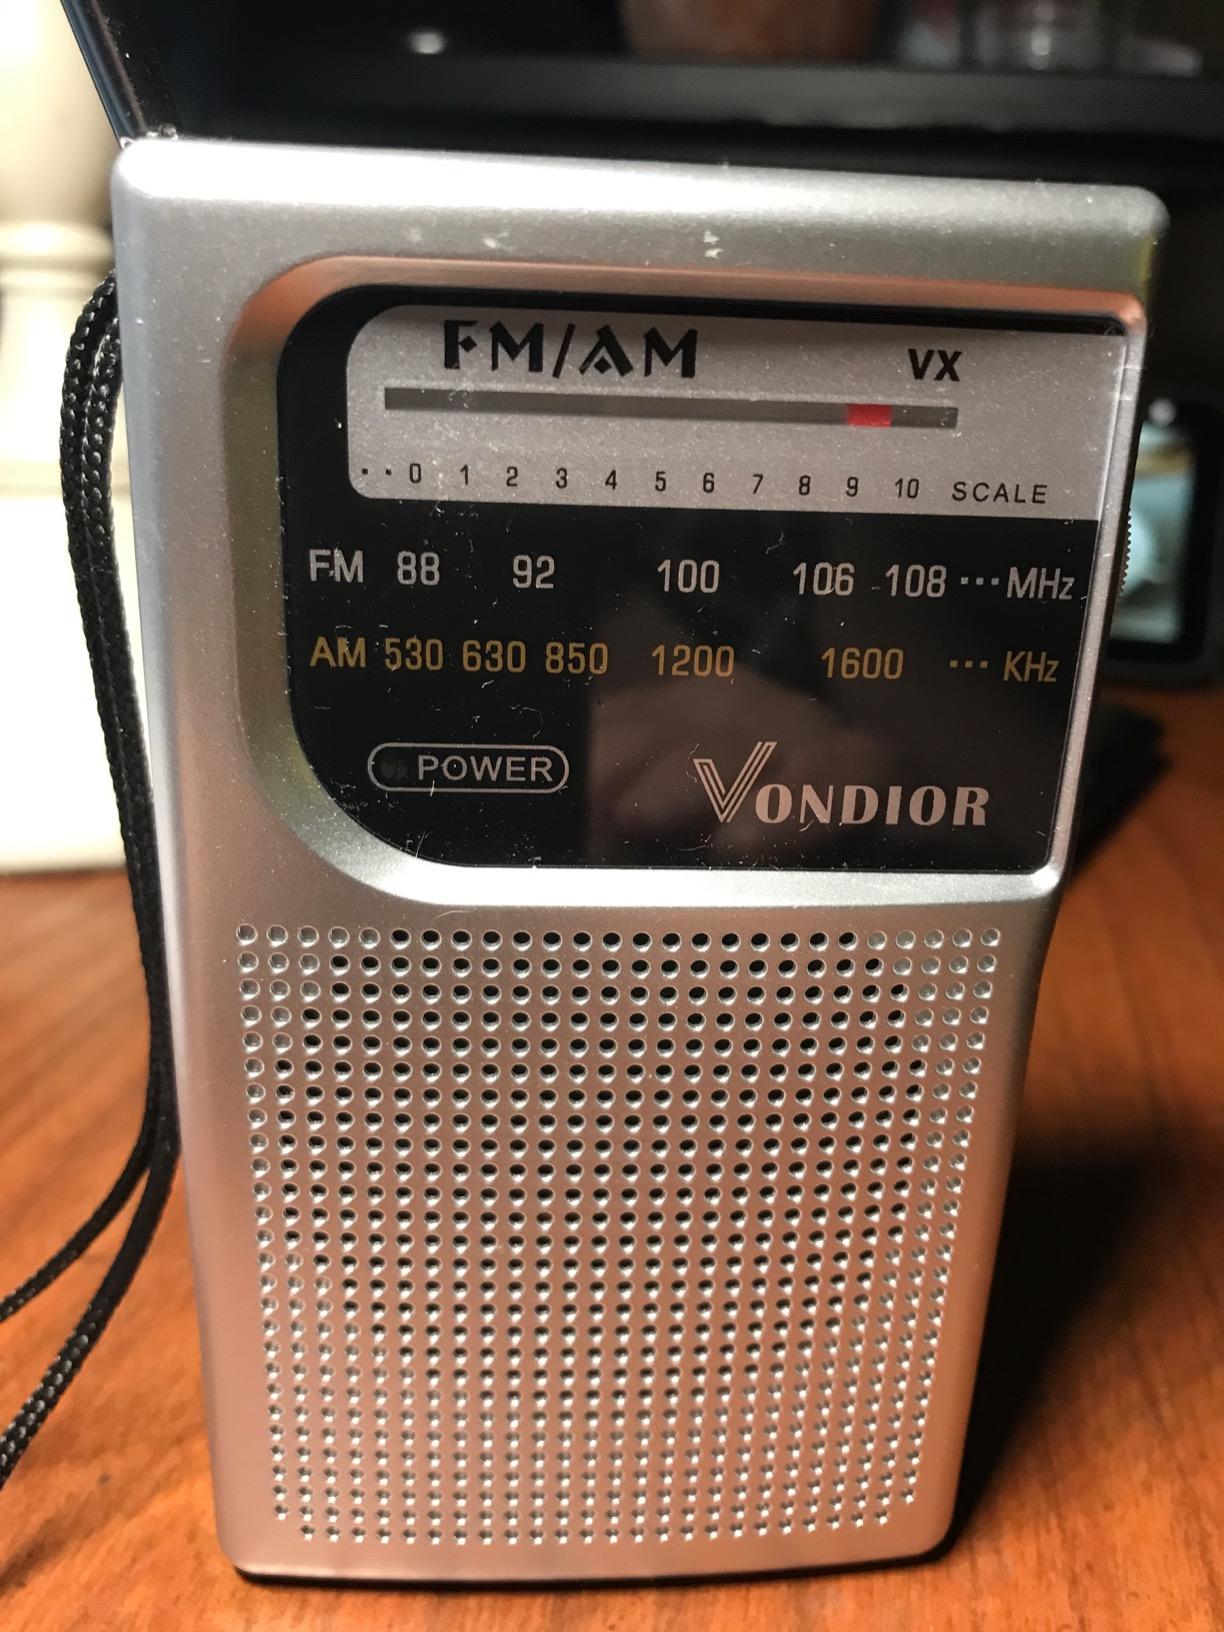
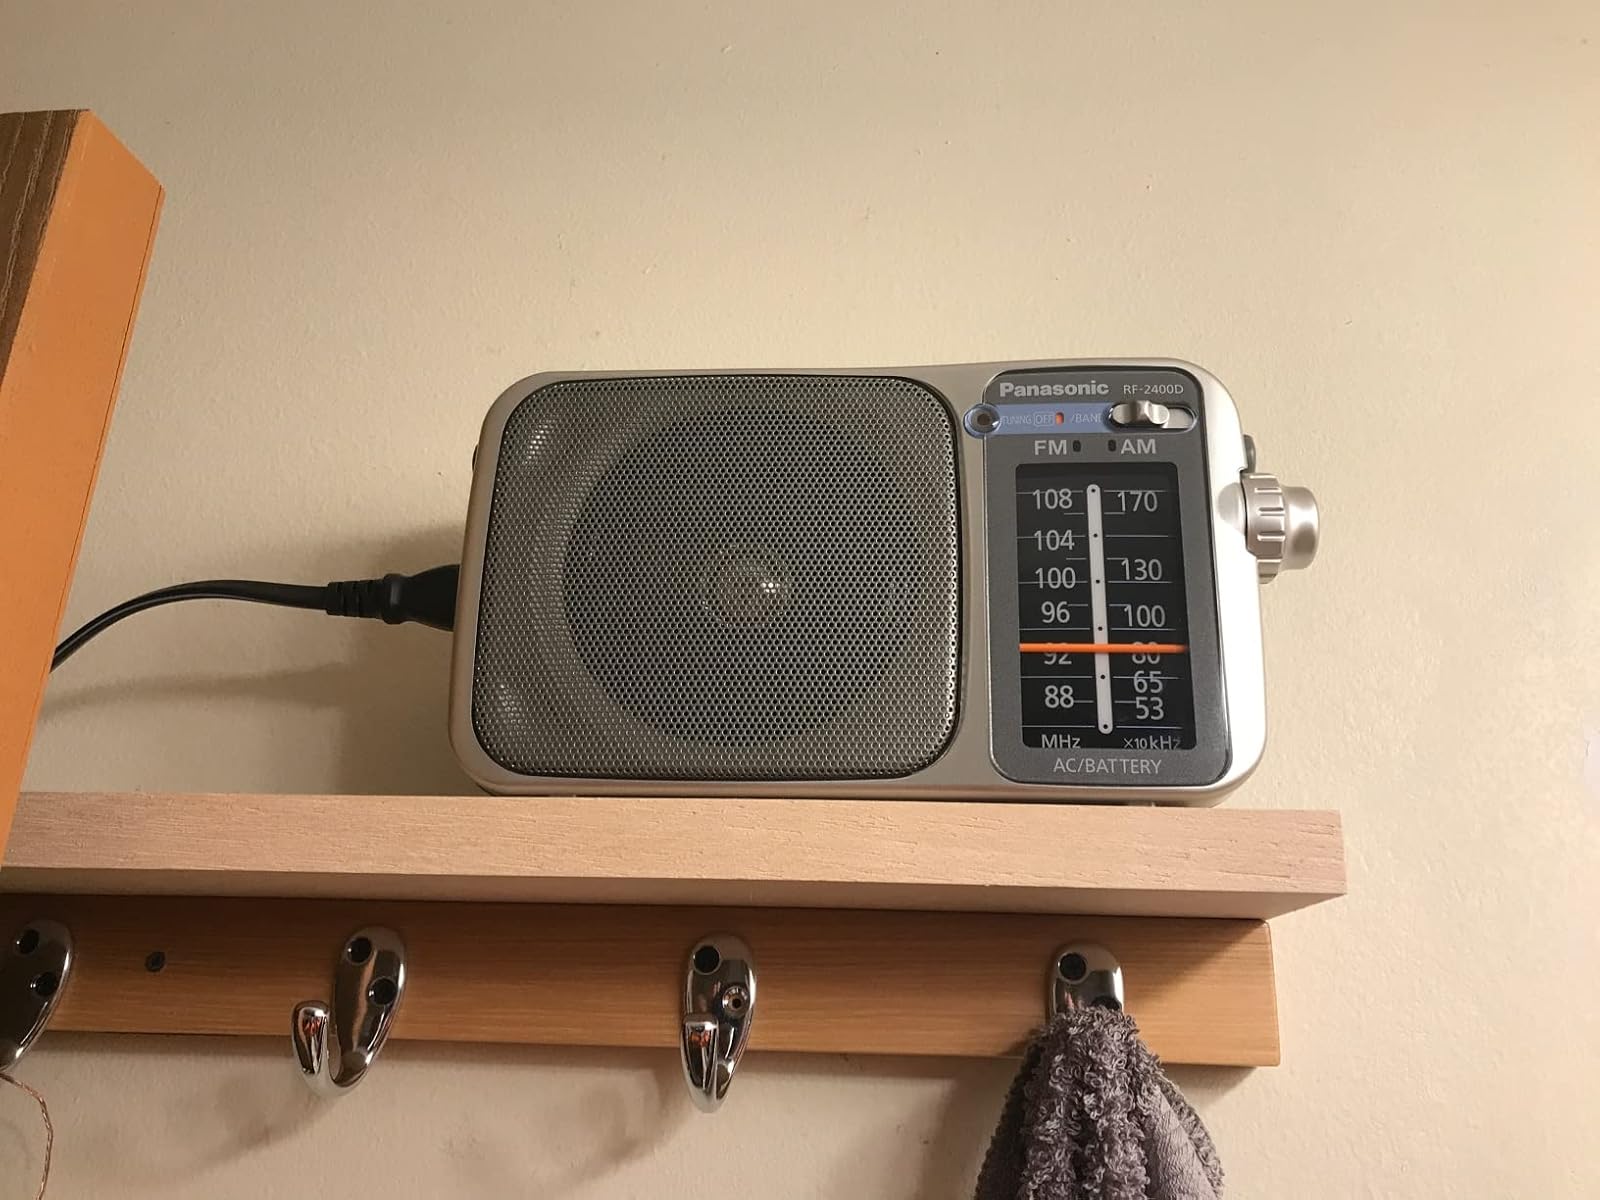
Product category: radio
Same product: no